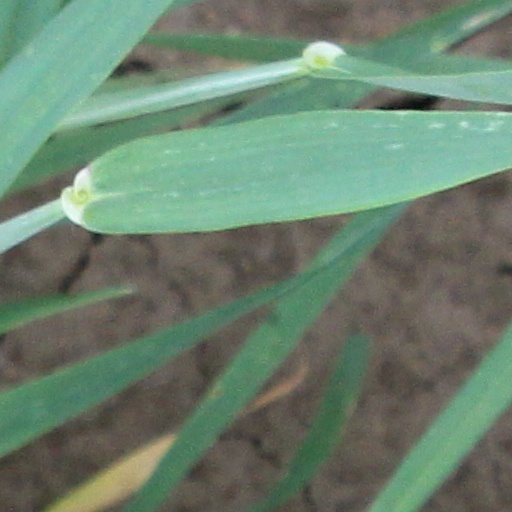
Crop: wheat